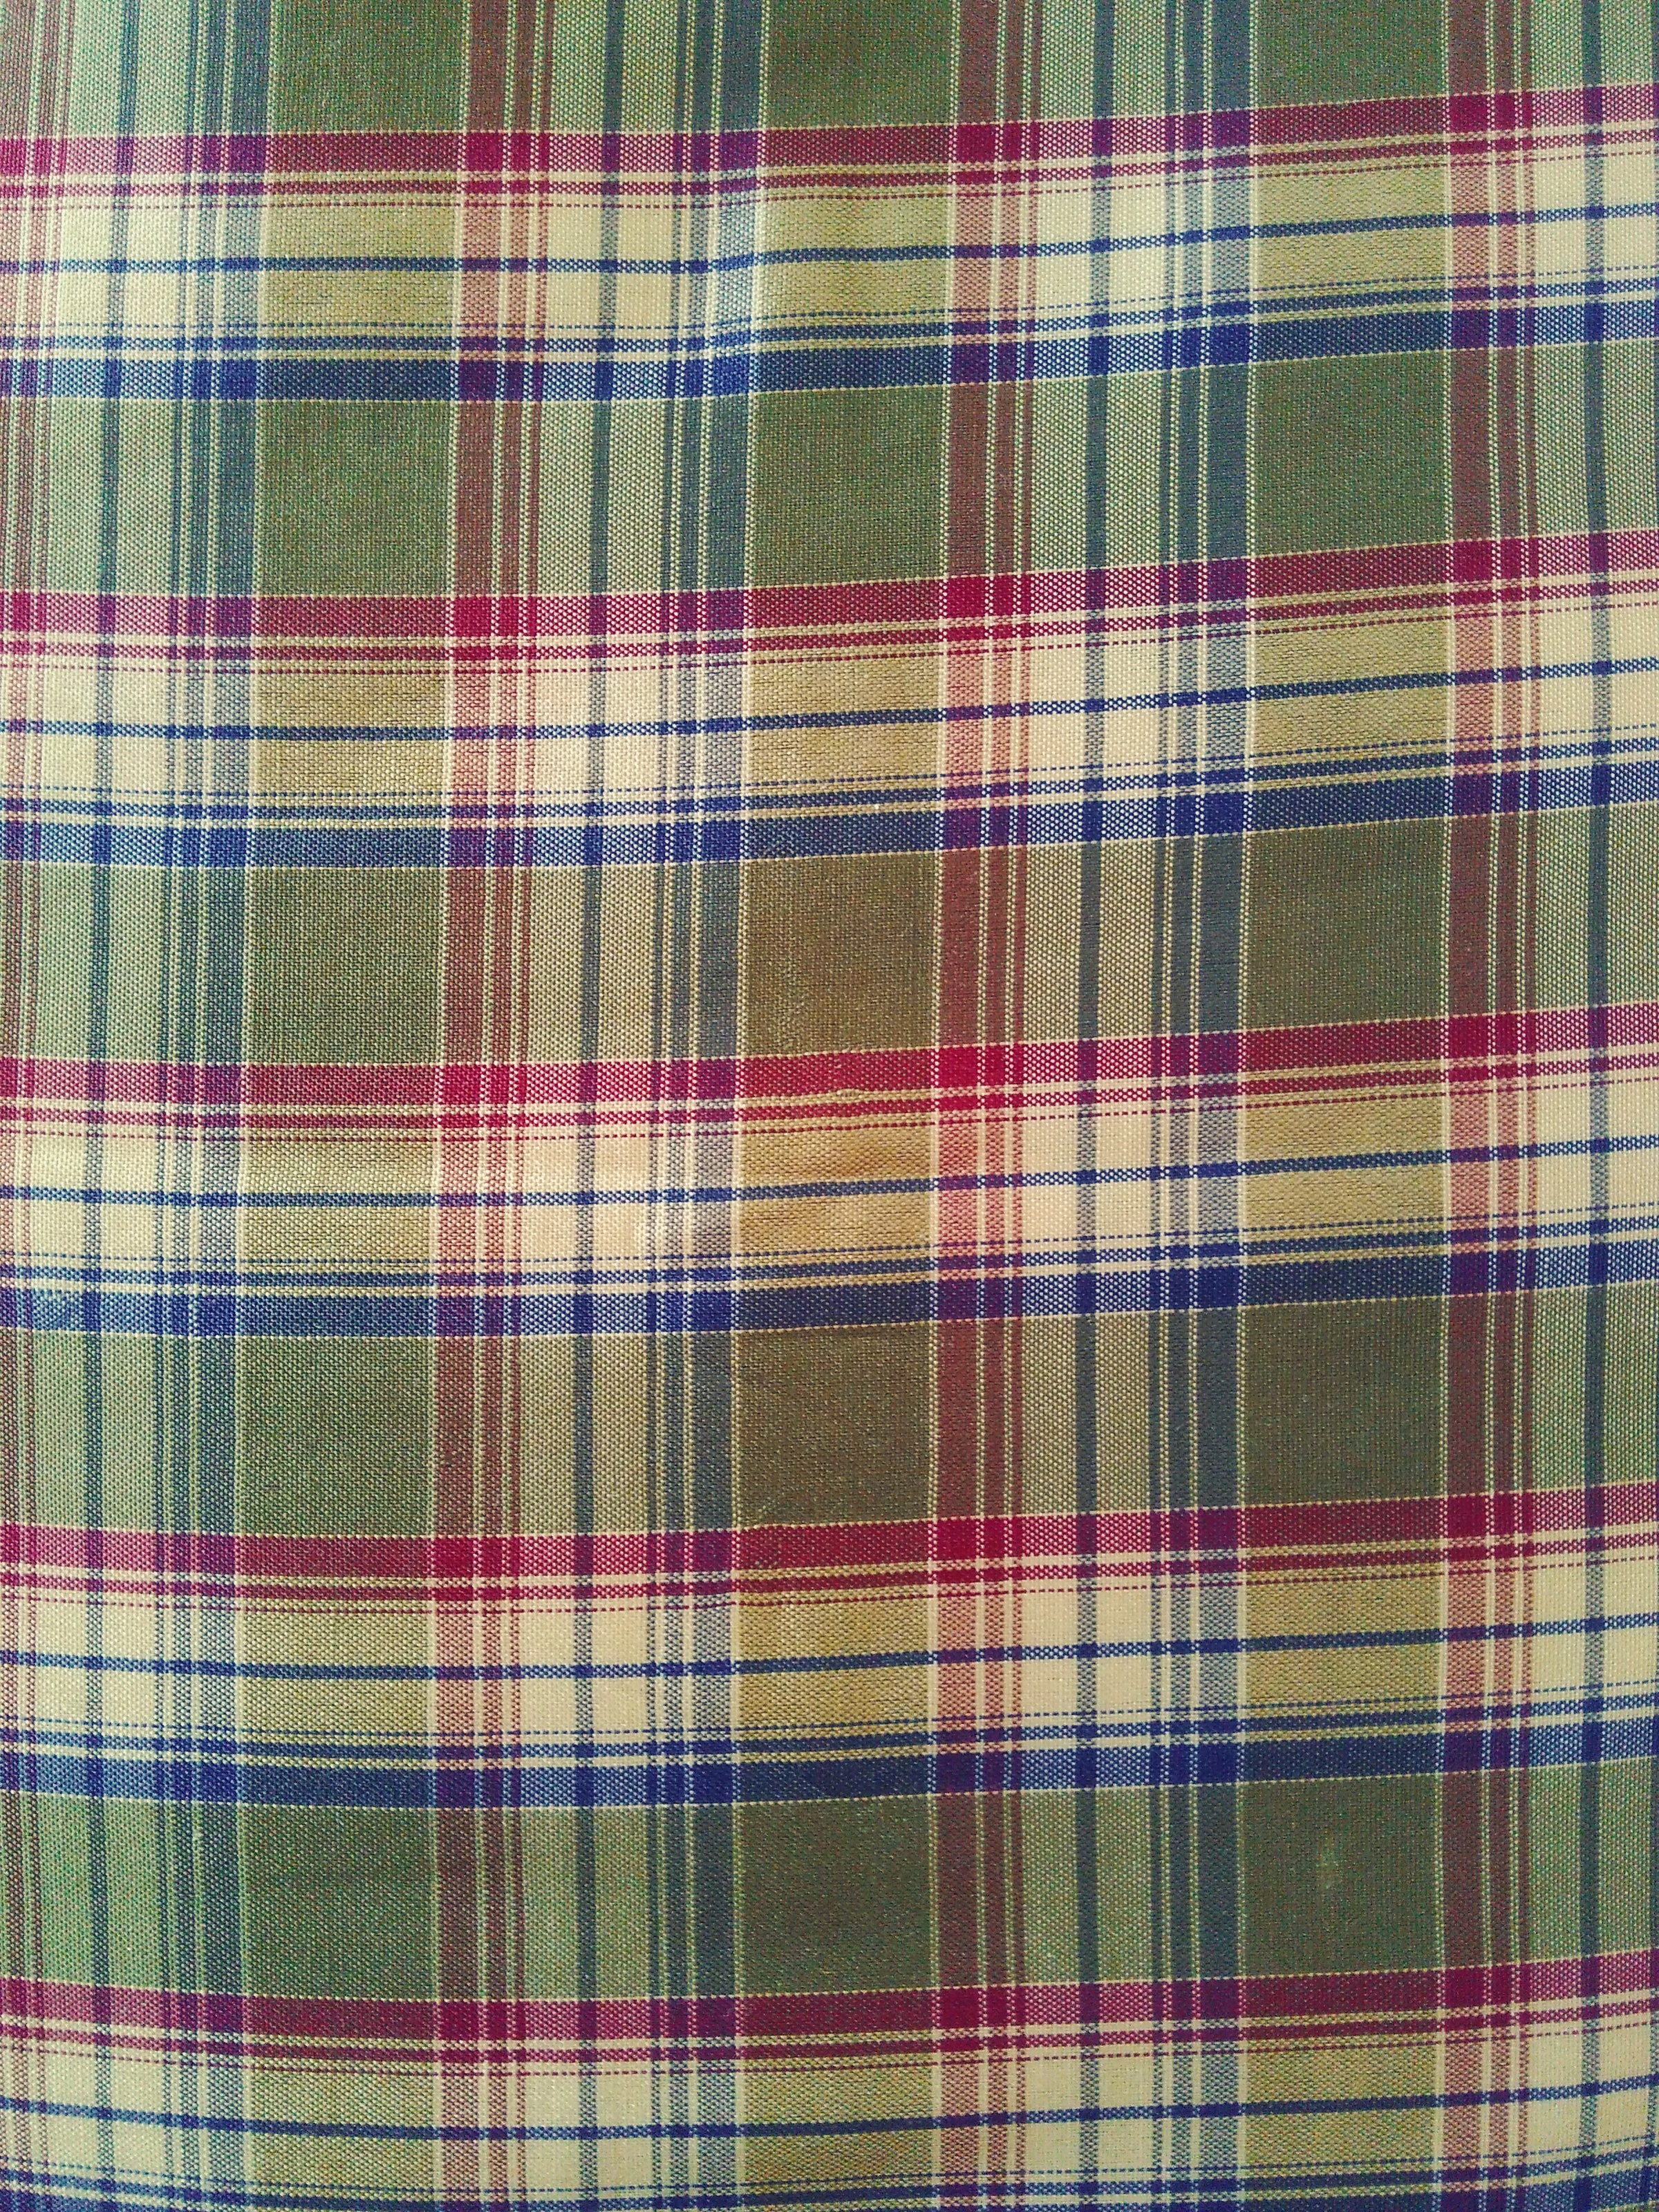
retro, texture, decoration, pattern, geometric, print, tile, plaid, decor, modern, material, surface, ornament, fabric, interior design, textile, design, ornate, decorative, style, simple, template, seamless, tartan